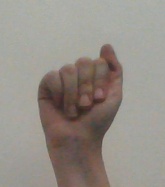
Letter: saad